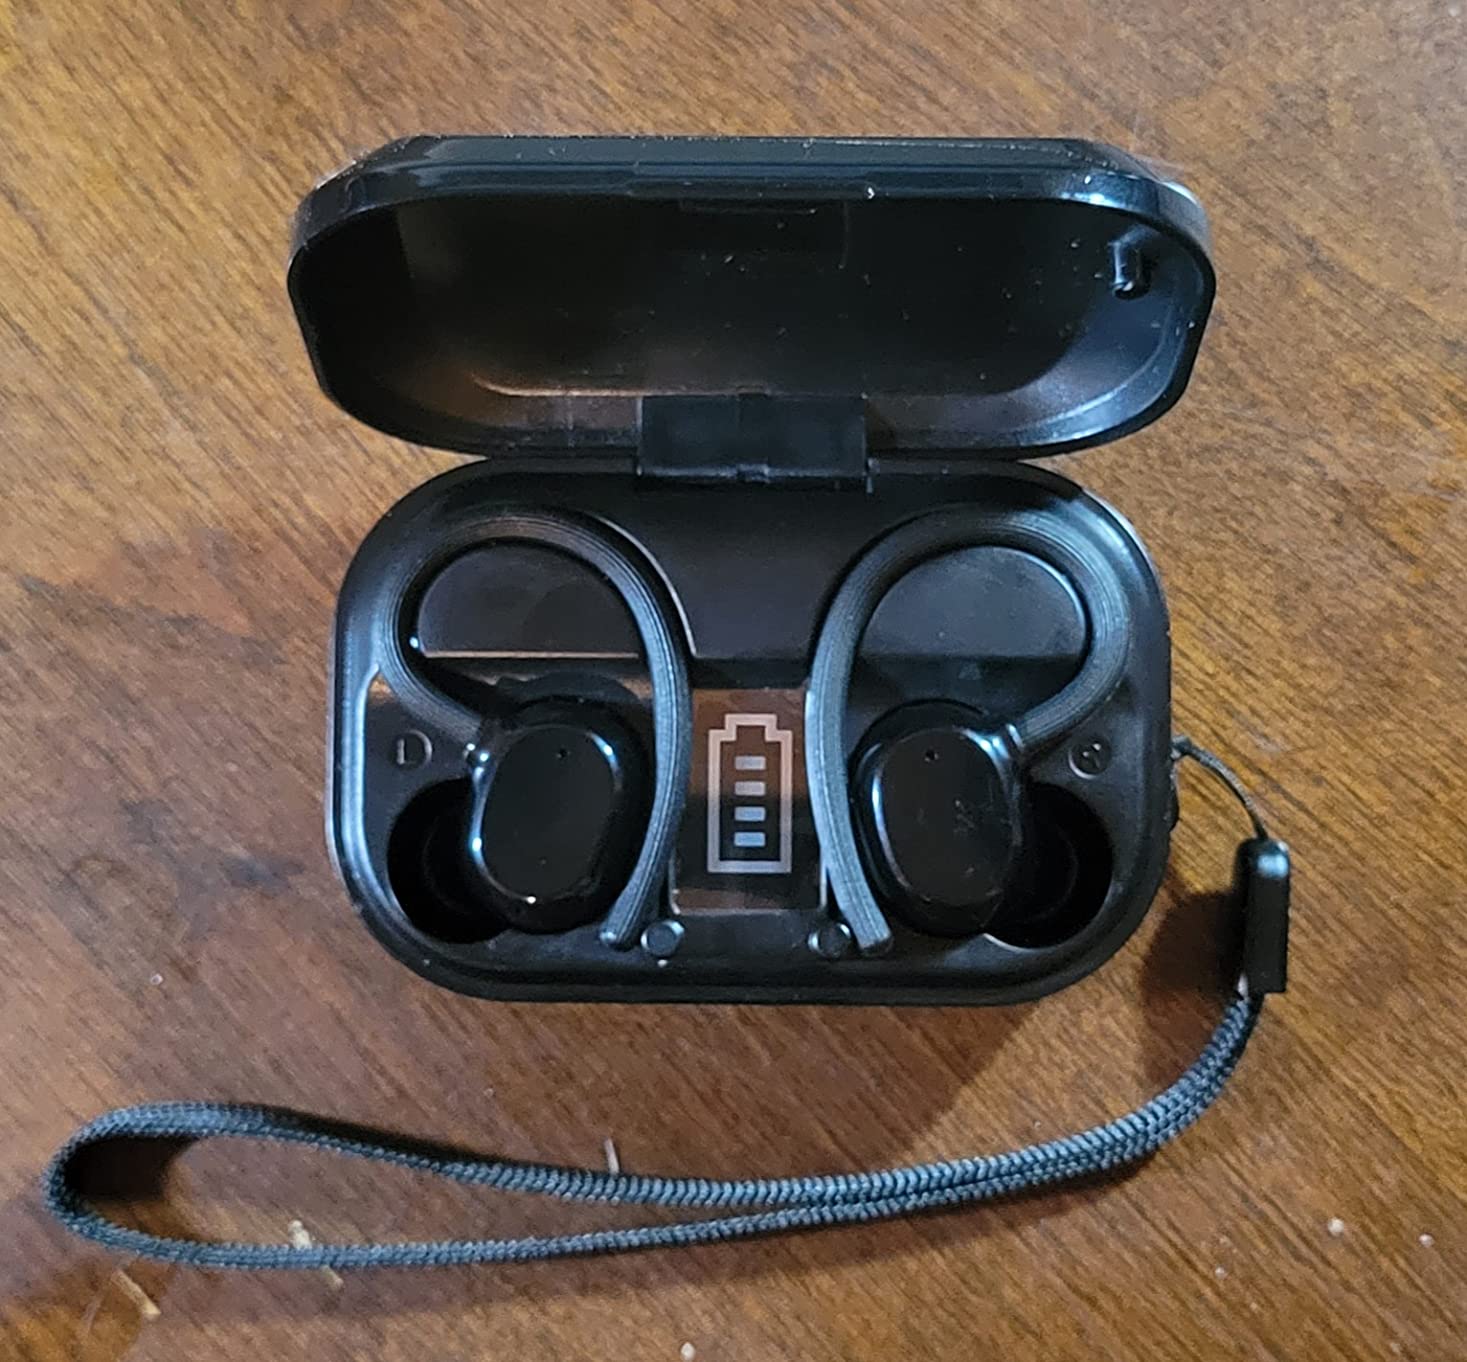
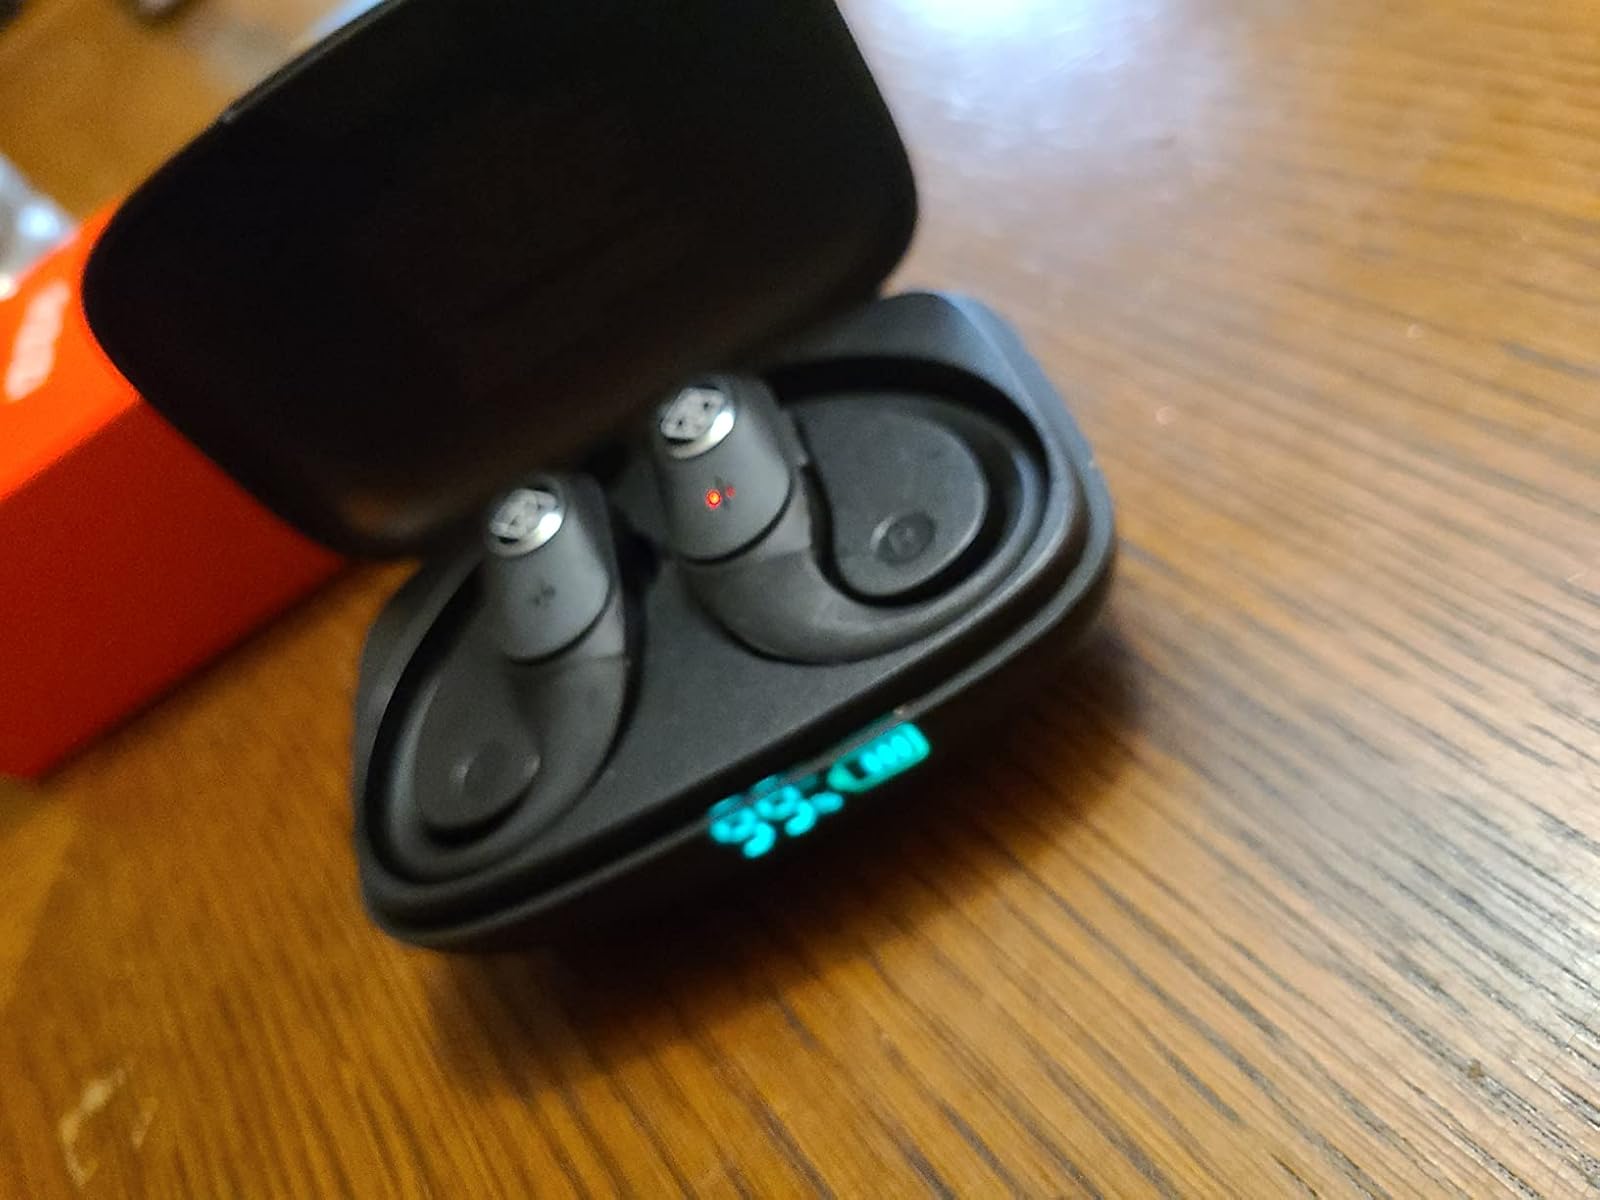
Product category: earbuds
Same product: no